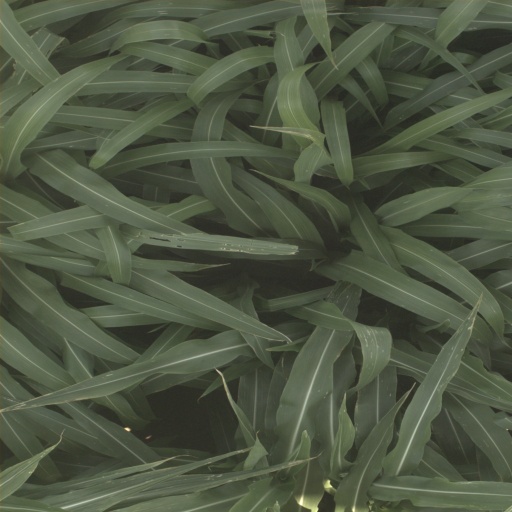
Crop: sorghum